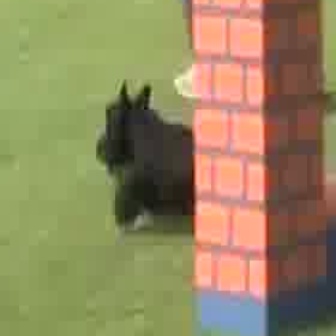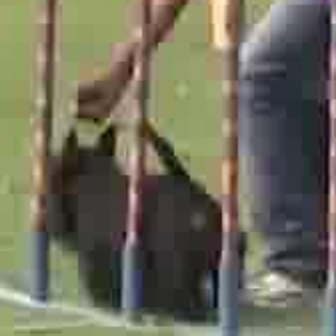
  Please identify the target specified by the bounding box [92,66,260,234] in the first image and locate it in the second image. Return the coordinates in [x_min,y_min,x_max,y_max] format.
Answer: [27,103,249,325]